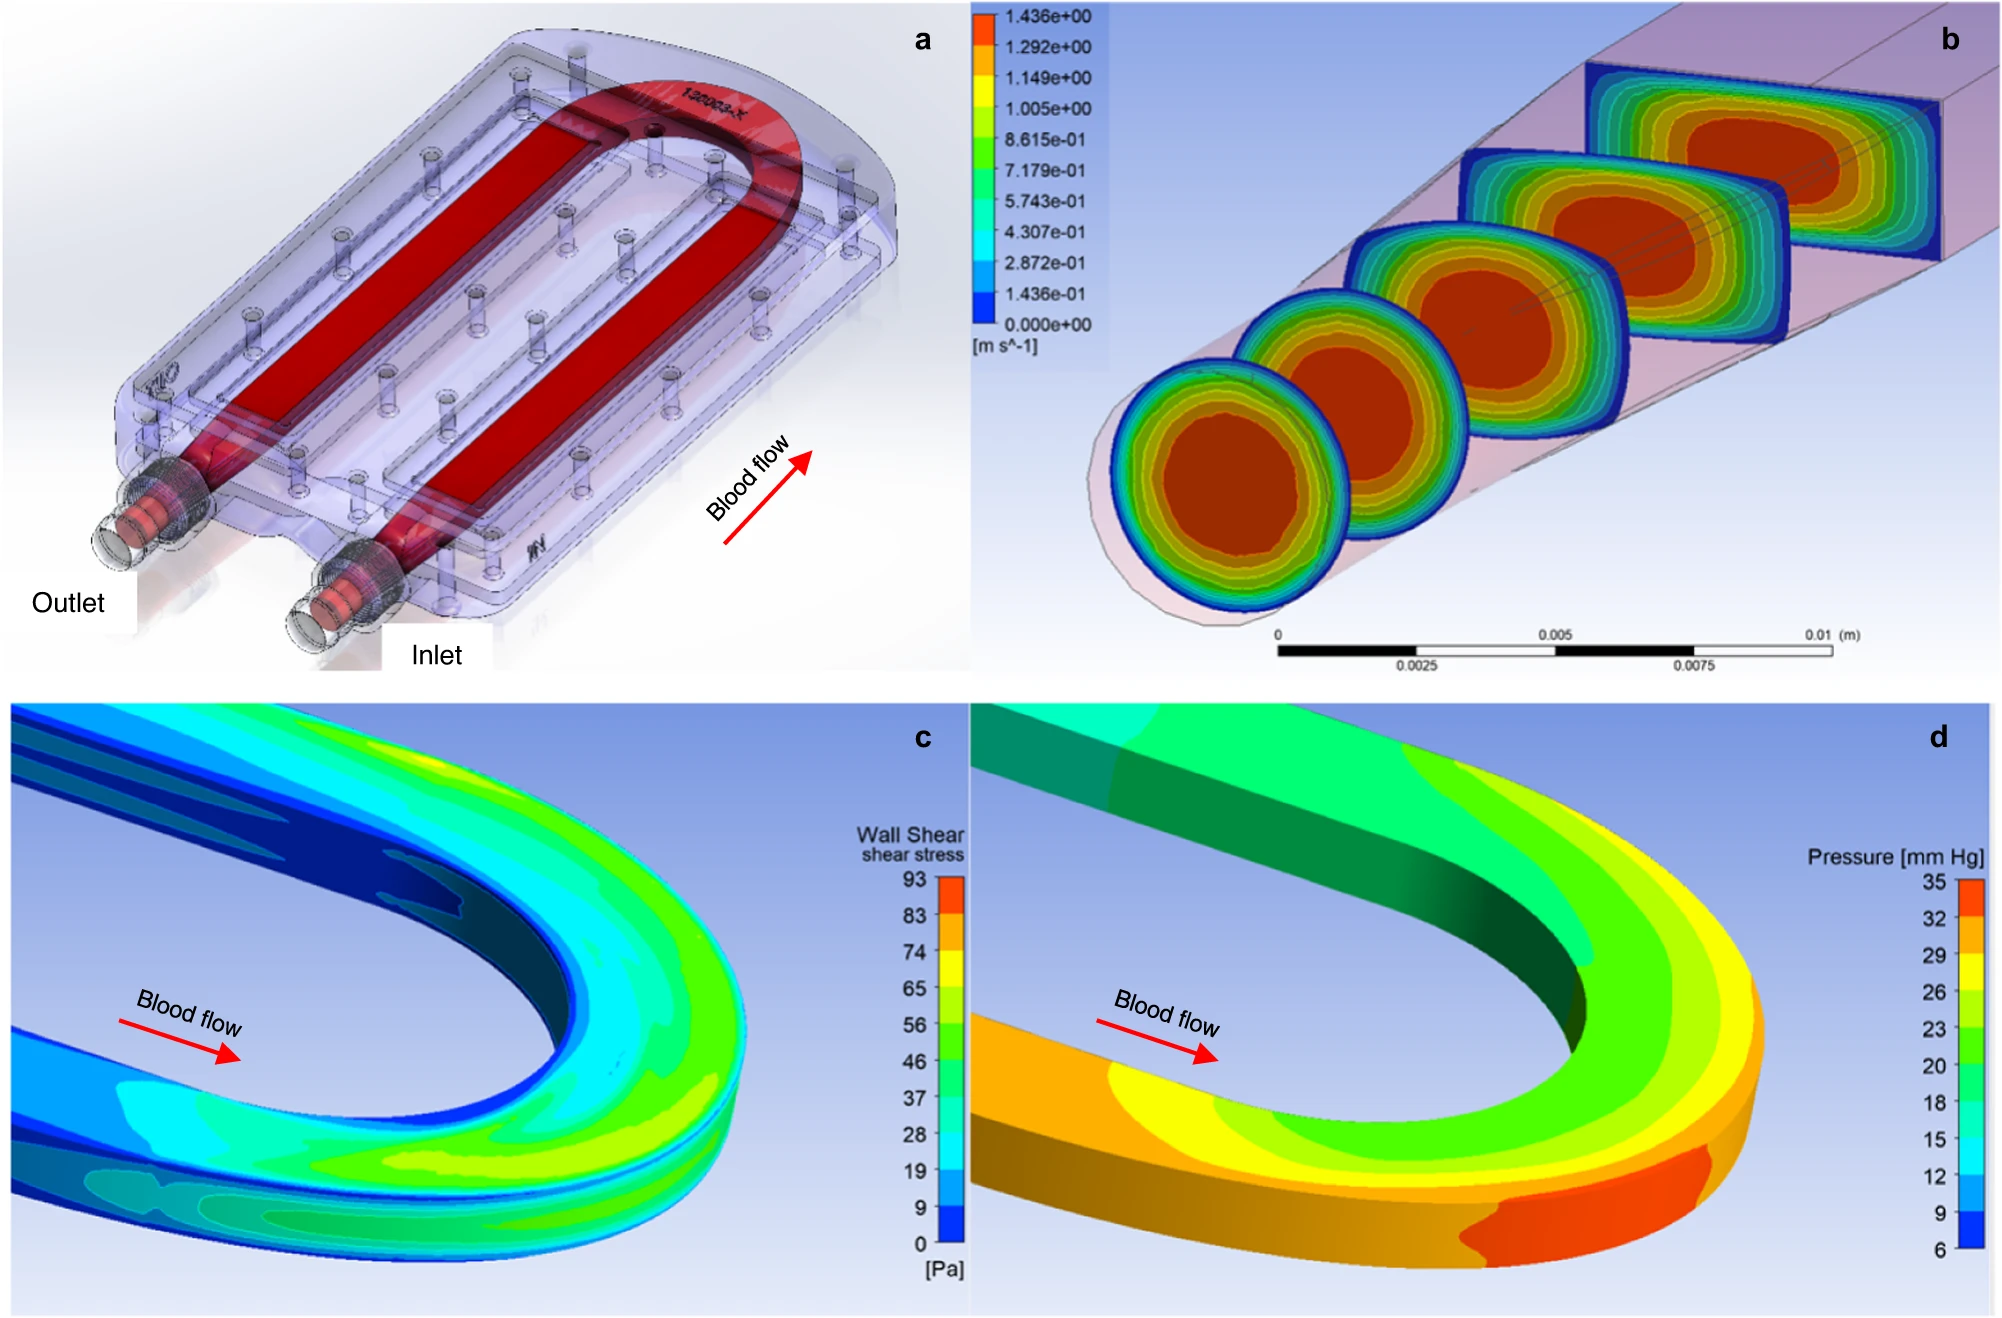
"Computational fluid dynamics (CFD) modeling was performed iteratively to optimize the geometry of the blood flow path, with special considerations made for the U-turn which connects the blood inlet and outlet ports (a) and the transition from the circular blood
Specialty: implants
Image credit: Authors of the study: Eun Jung Kim, Caressa Chen, Rebecca Gologorsky, Ana Santandreu, Alonso Torres, Nathan Wright, Mark S. Goodin, Jarrett Moyer, Benjamin W. Chui, Charles Blaha, Paul Brakeman, Shant Vartanian, Qizhi Tang, H. David Humes, William H. Fissell &amp; Shuvo Roy